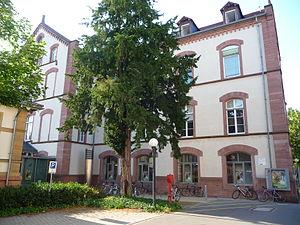
Hans Prinzhorn, né à Hemer le 6 juin 1886, décédé le 14 juin 1933 à Munich est un psychiatre et historien d'art allemand. Il est surtout connu pour avoir étudié et constitué une importante collection d’art psychopathologique.
L'université de Heidelberg, située à Heidelberg, en Bade-Wurtemberg, est la plus ancienne université allemande. Elle est membre du groupe de Coïmbre et sa stratégie « Heidelberg: Realising the Potential of a Comprehensive University » a été retenue en 2007 par le programme d'initiative d'excellence allemande.